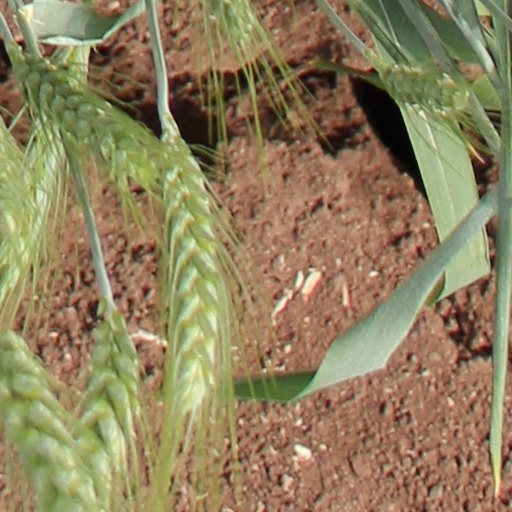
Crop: wheat